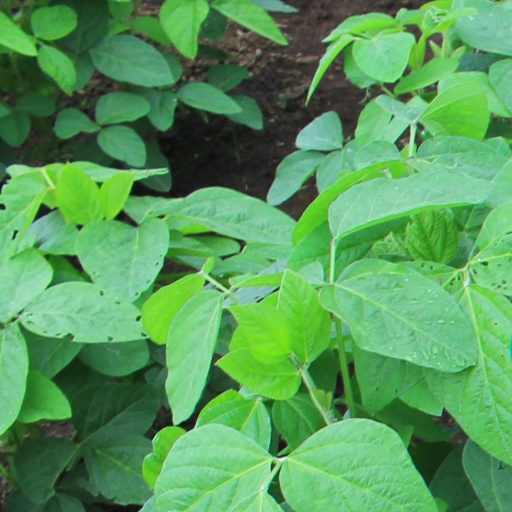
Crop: soybean